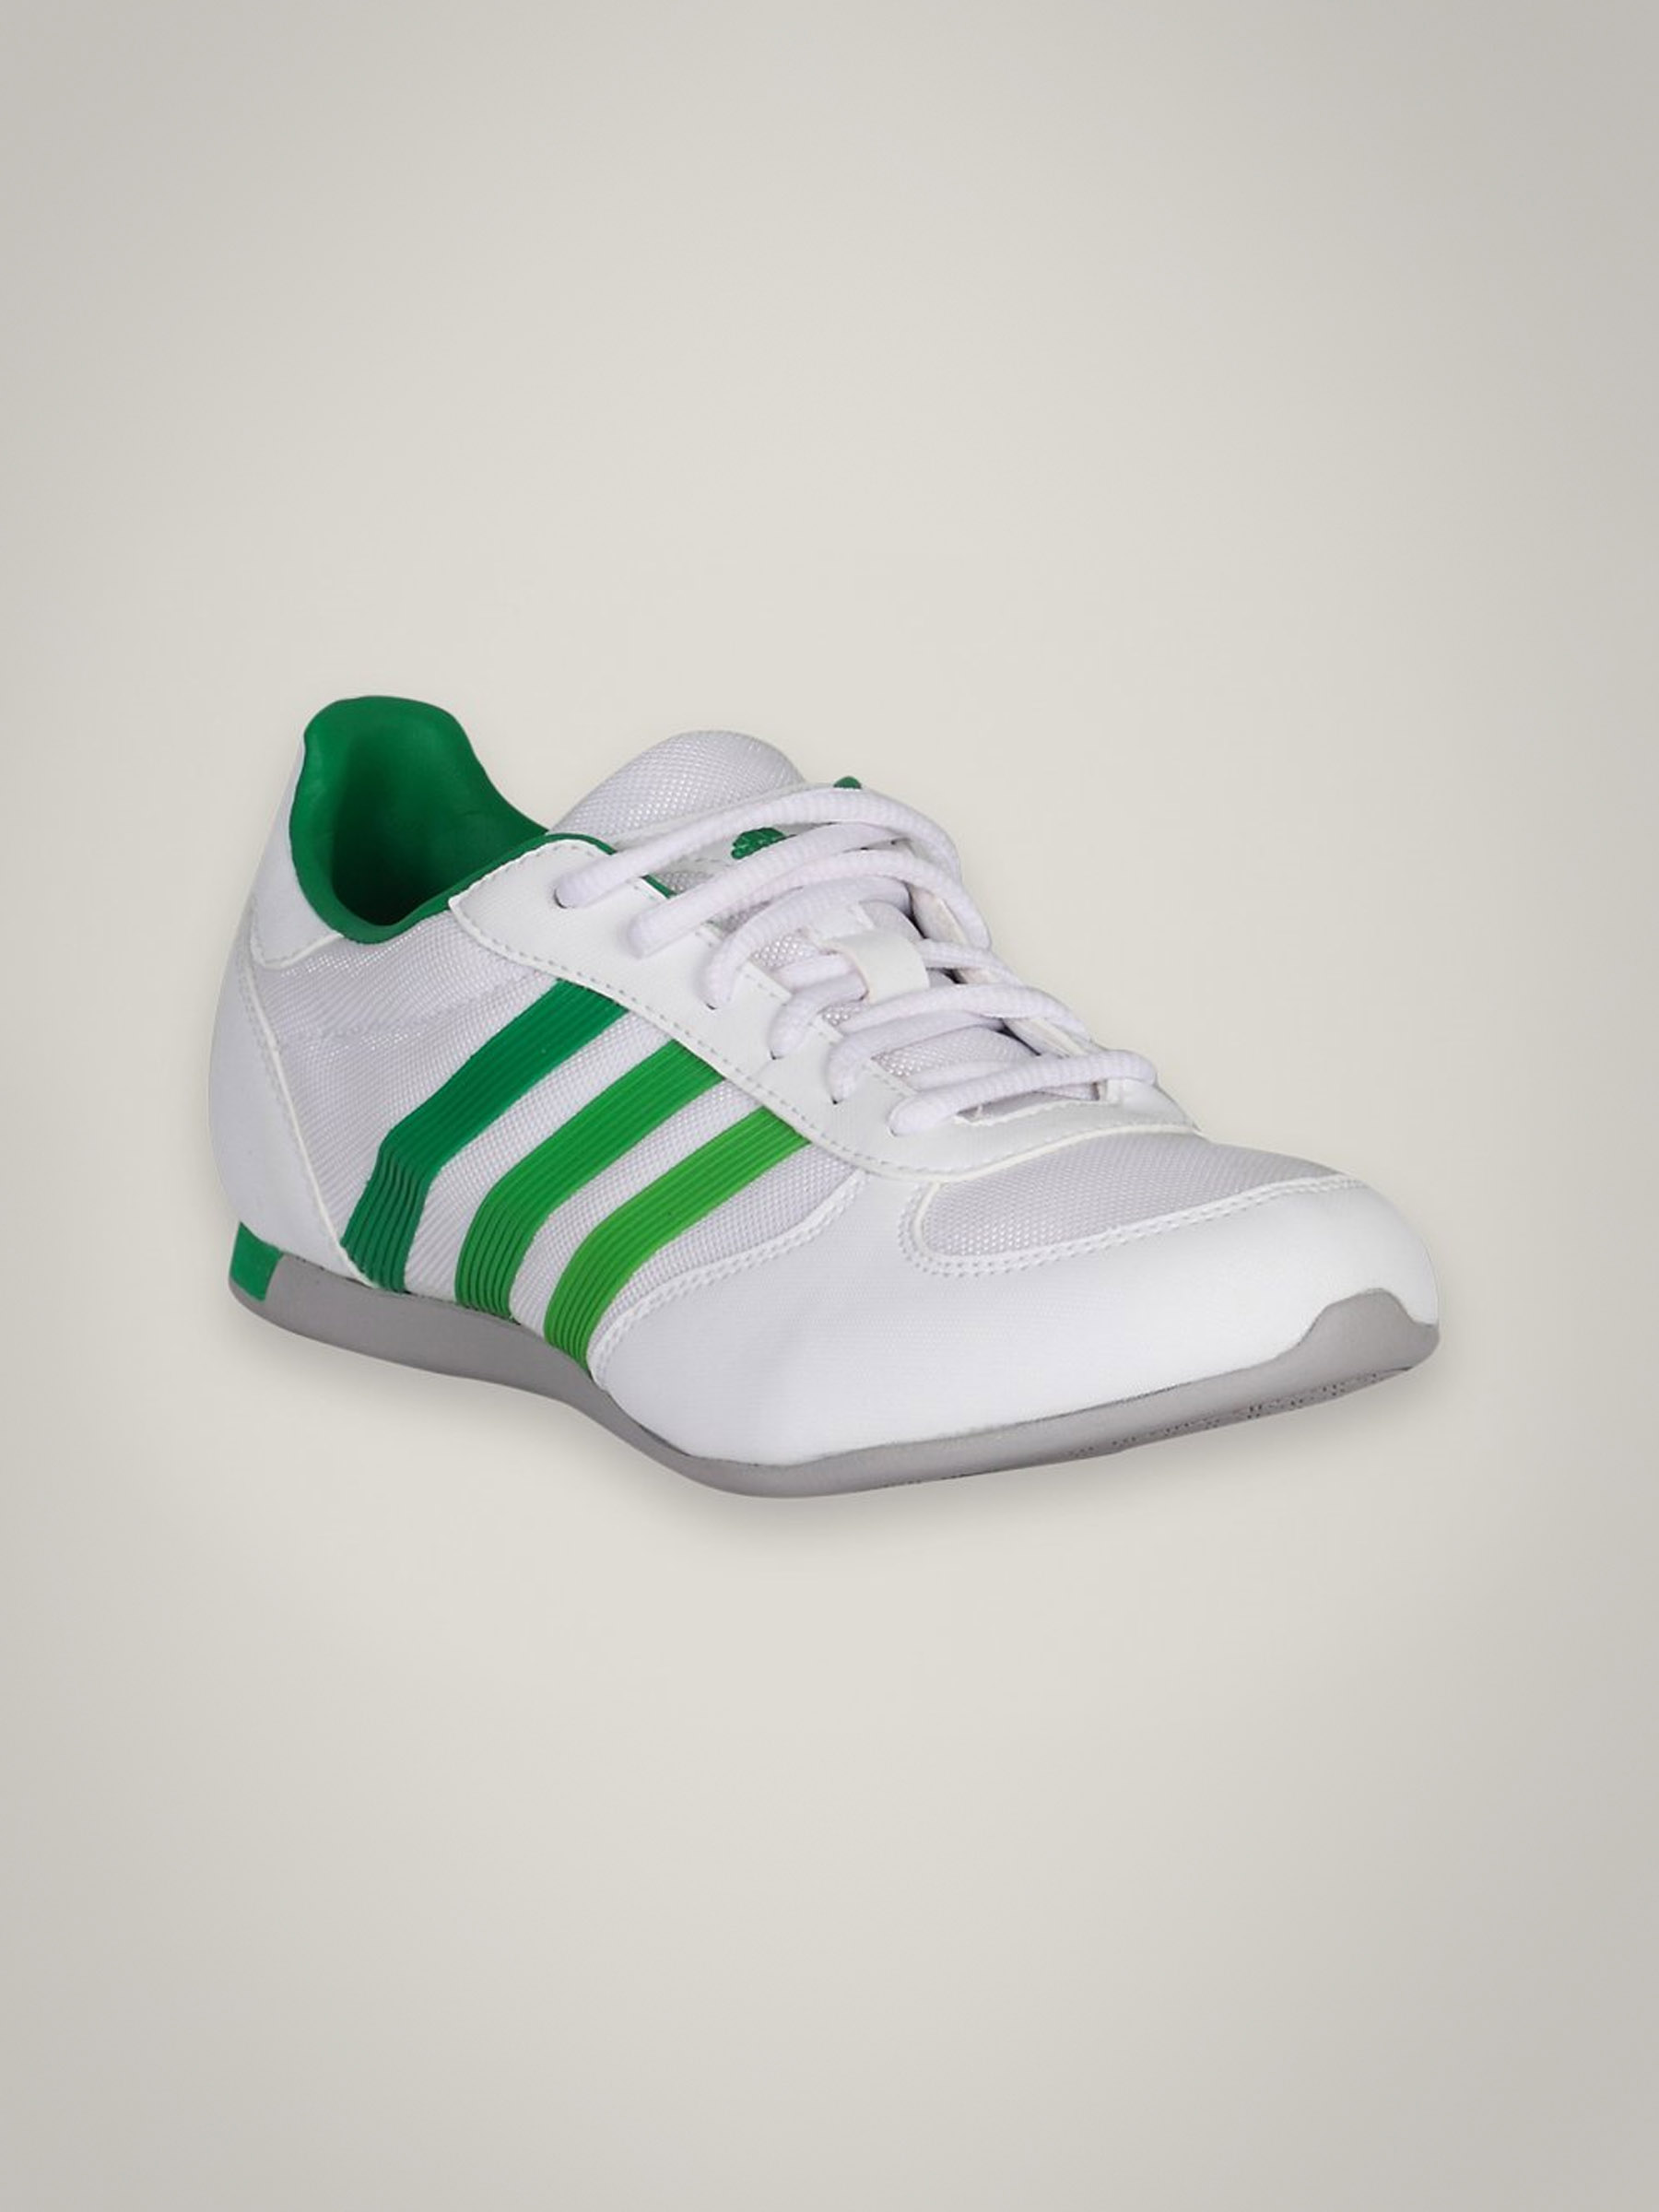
ADIDAS Women Adi Weld Low White Green Shoe
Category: Footwear / Shoes / Sports Shoes
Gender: Women
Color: White
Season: Summer 2011
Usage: Sports